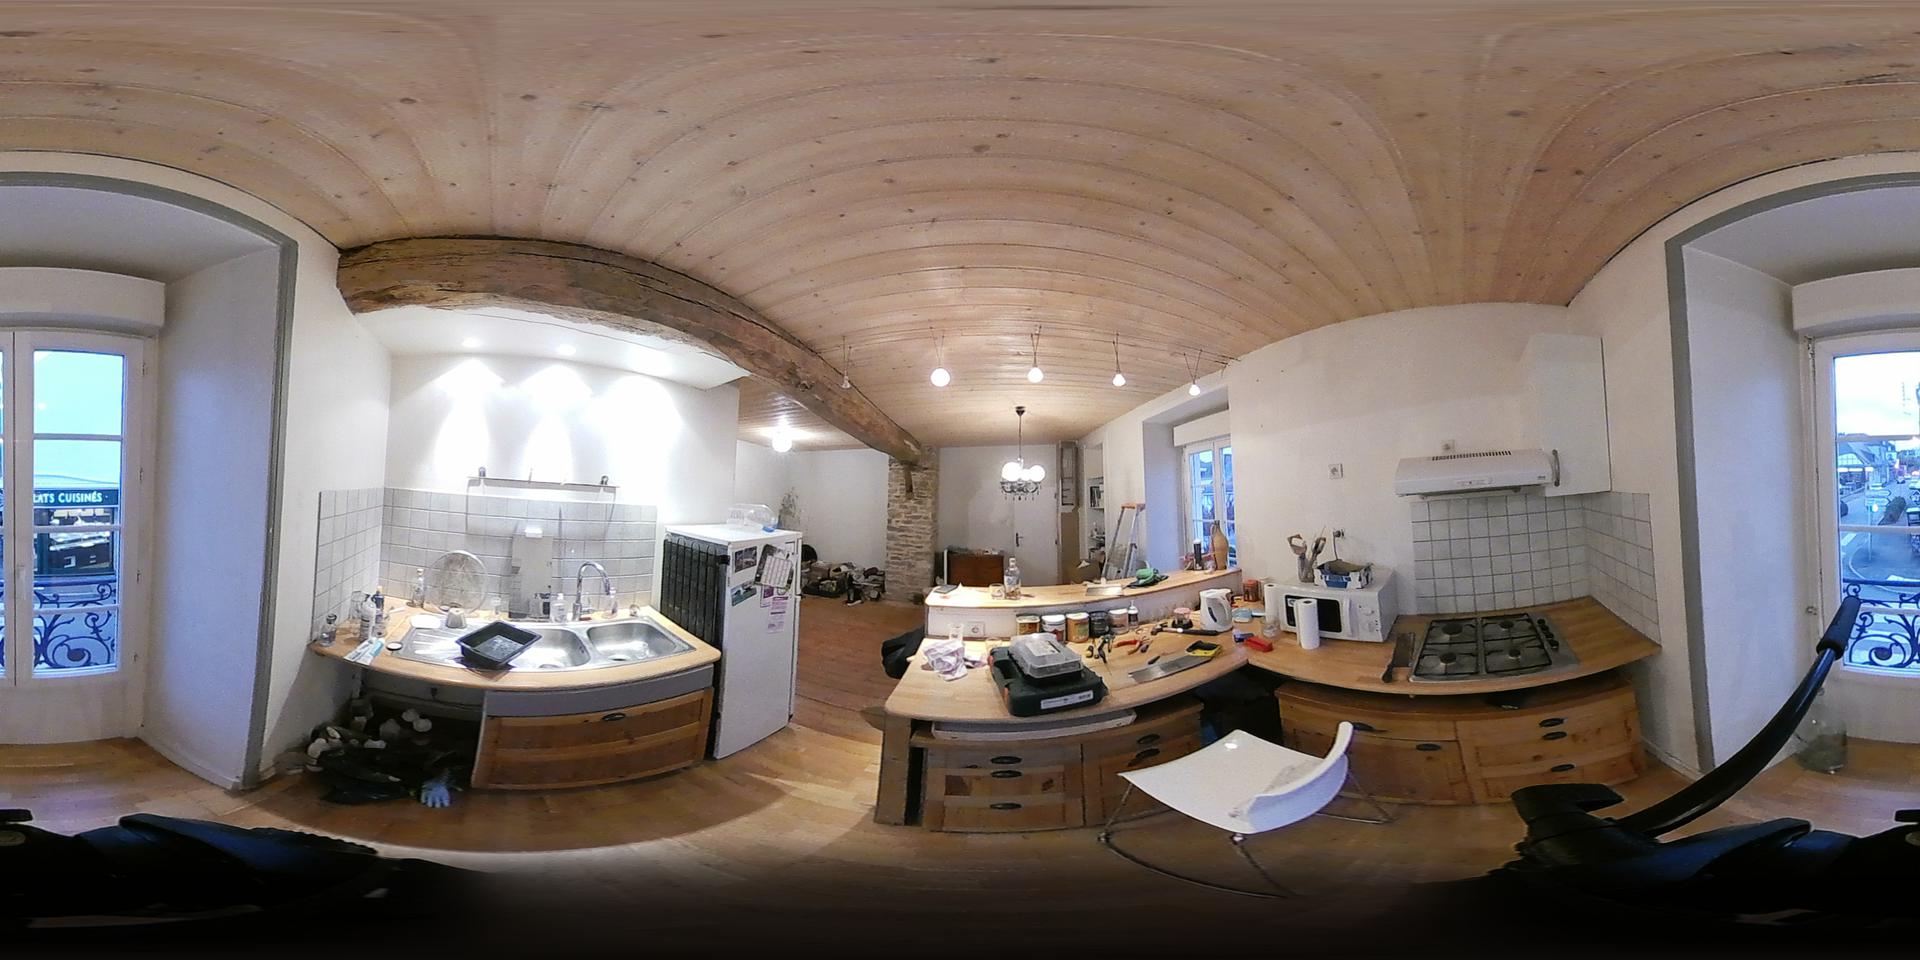
Referred object: the small white refrigerator next to the sink

Referred object: the wooden ceiling beam